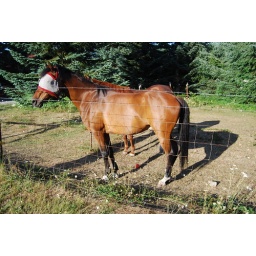
There is the red ball underneath both horses.